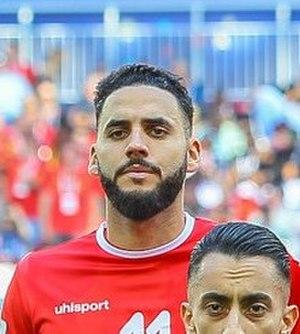
Dylan Bronn, né le 19 juin 1995 à Cannes, est un footballeur international tunisien. Il évolue au poste de défenseur central au FC Metz.